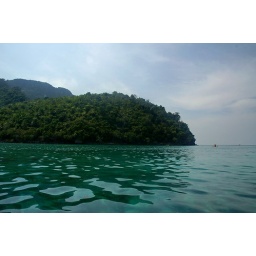
U can goto the monkey beach by canoe